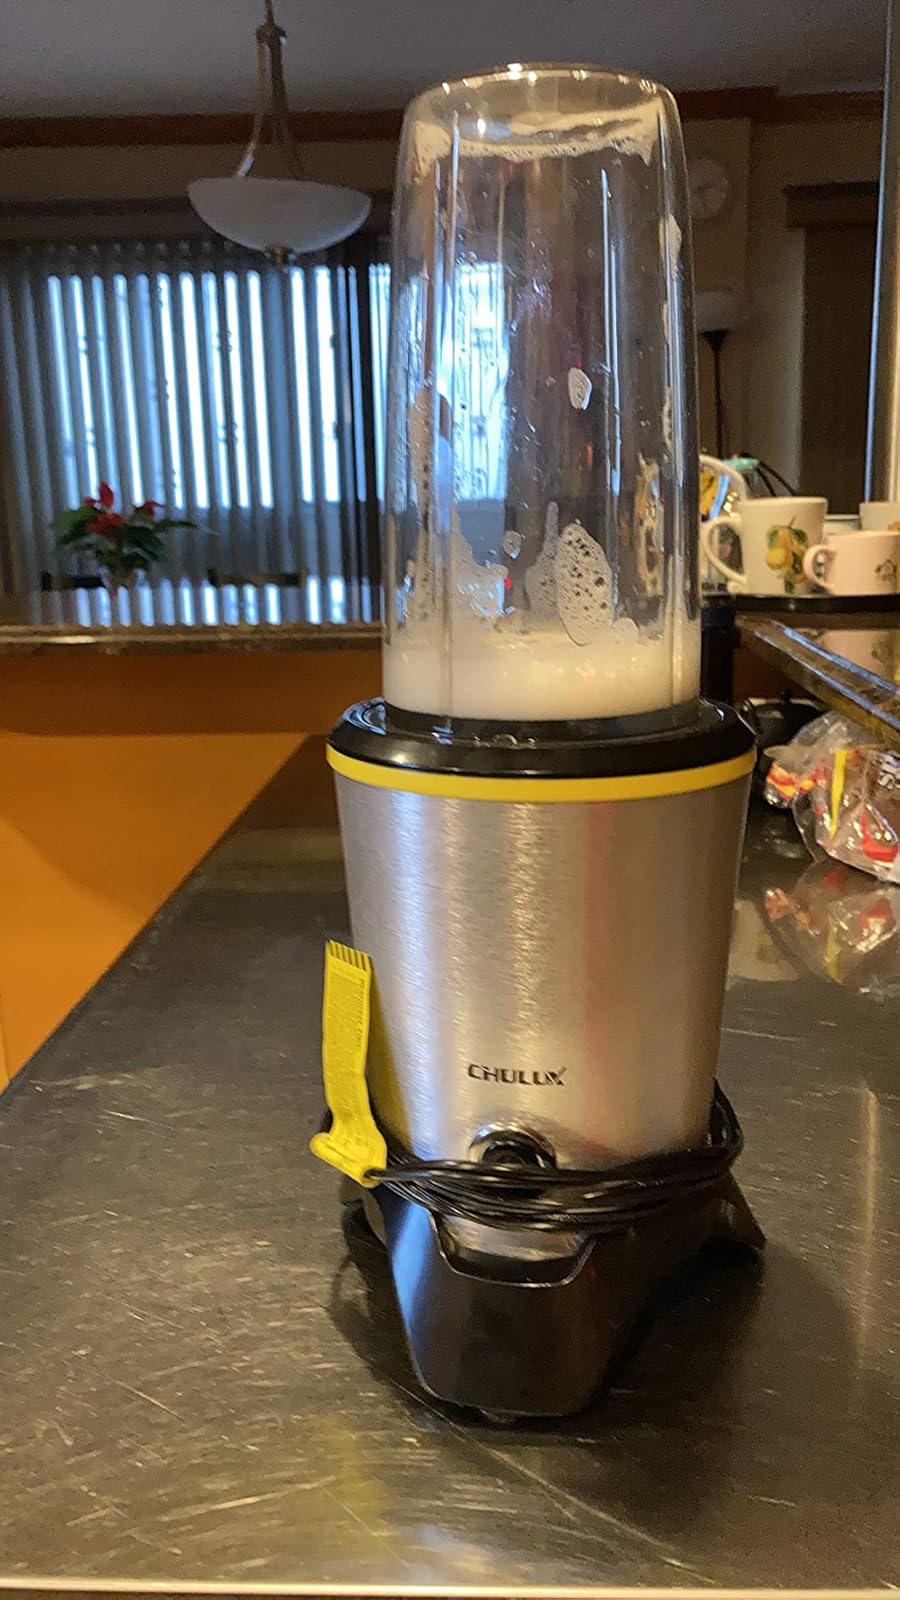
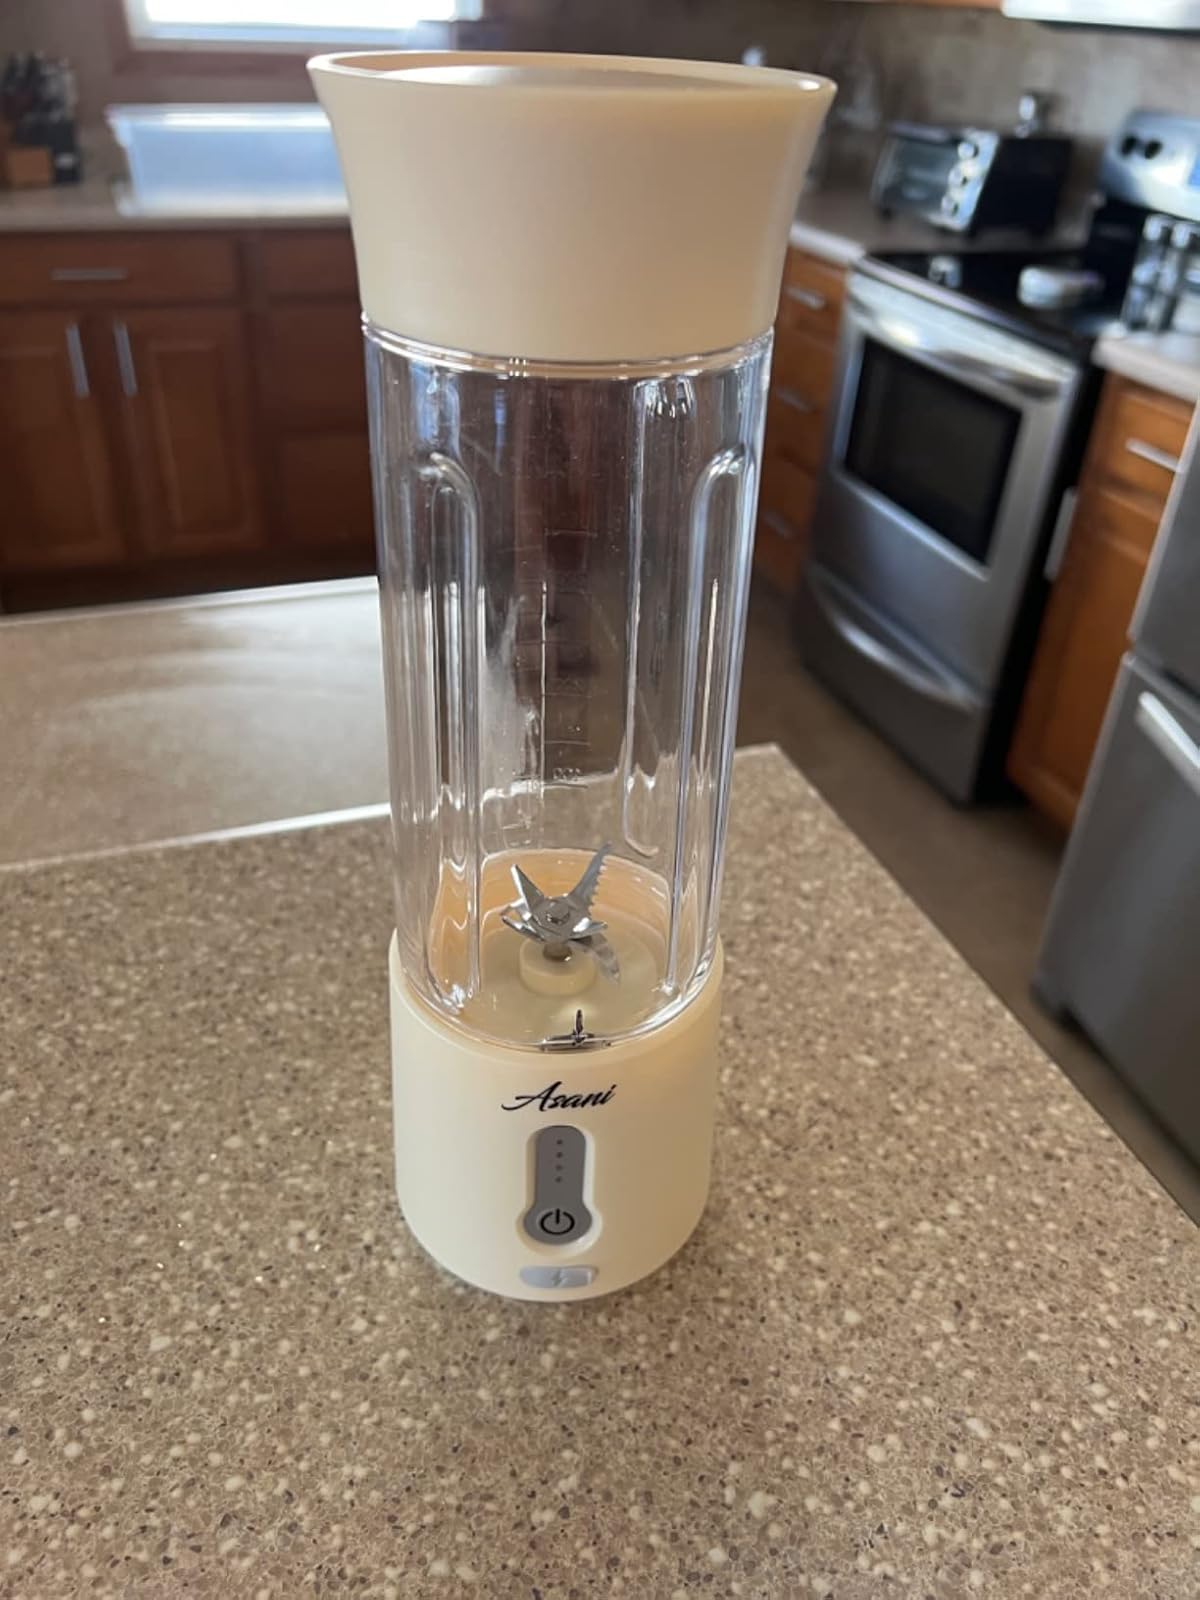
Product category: items_blender
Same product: no